Old Guard Fife and Drum Corps

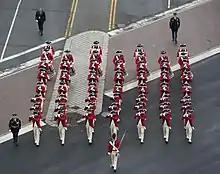
The Corps at the 58th Presidential Inauguration.

As an official representative of the U.S. Army, the Corps averages over 500 performances annually. The Corps has entertained millions of people in major parades, pageants and historical celebrations throughout the United States; and has served America as a goodwill ambassador as far away as Europe, Australia and Canada. Major sporting events the Corps has performed at include NCAA bowl games, NBA games, NFL games (including Super Bowls), the Kentucky Derby, the Indianapolis 500, and the 1980 Winter Olympics in Lake Placid, New York.